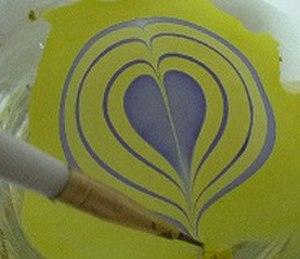
Le Water marble est une technique de Nail art qui consiste à faire tomber successivement des gouttes de vernis à ongles de couleurs différentes sur la surface de l'eau de manière à obtenir des cercles concentriques. Il s’agit ensuite de tracer à l’aide d’un cure-dent ou d’une épingle, le motif de votre choix qui sera transféré sur chacun de vos ongles. Le terme français est « Marbré dans l'eau » ou « Marbrage », mais l'expression anglaise est plus largement utilisée.